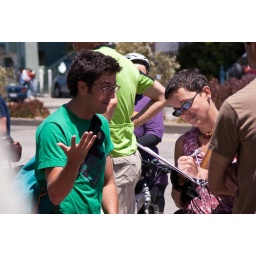
07798 Even birthday girl Mariana has to sign in